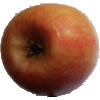
Label: Apple Pink Lady 1